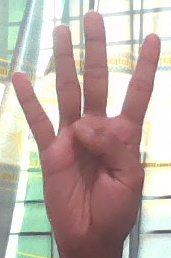
ASL sign: 4